List of IBA official cocktails

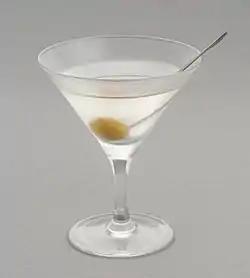
The martini is a well-known cocktail.

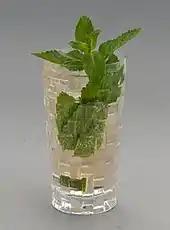
A mojito

The 1961 list consisted of 50 drinks: Adonis, Affinity, Alaska, Alexander, Angel Face, Bacardi, Bamboo, Bentley, Between The Sheets, Block And Fall, Bloody Mary, Bobby Burns, Bombay, Bronx, Brooklyn, Caruso, Casino, Claridge, Clover Club, Czarina, Daiquiri, Derby, Diki-Diki, Duchess, Est-India, Gibson, Gin And It, Grand Slam, Grasshopper, Manhattan, Martini Dry, Martini Sweet, Mary Pickford, Mikado, Monkey Gland, Negroni, Old Fashioned, Old Pal, Orange Blossom, Oriental, Paradise, Parisian, Planters, Princeton, Rob Roy, Rose, Sidecar, Stinger, White Lady, Za-Za.